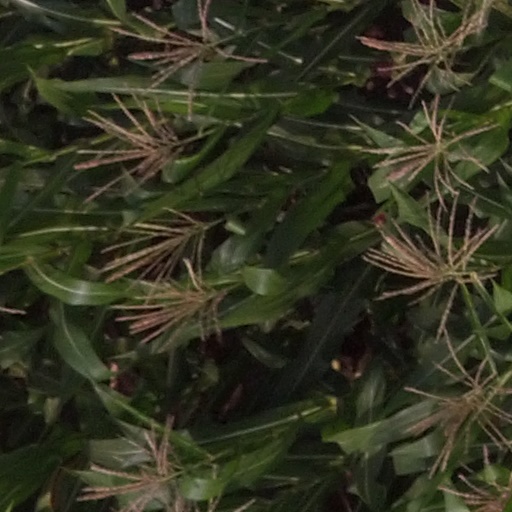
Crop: maize; corn